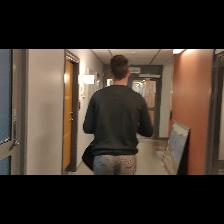
Label: Human